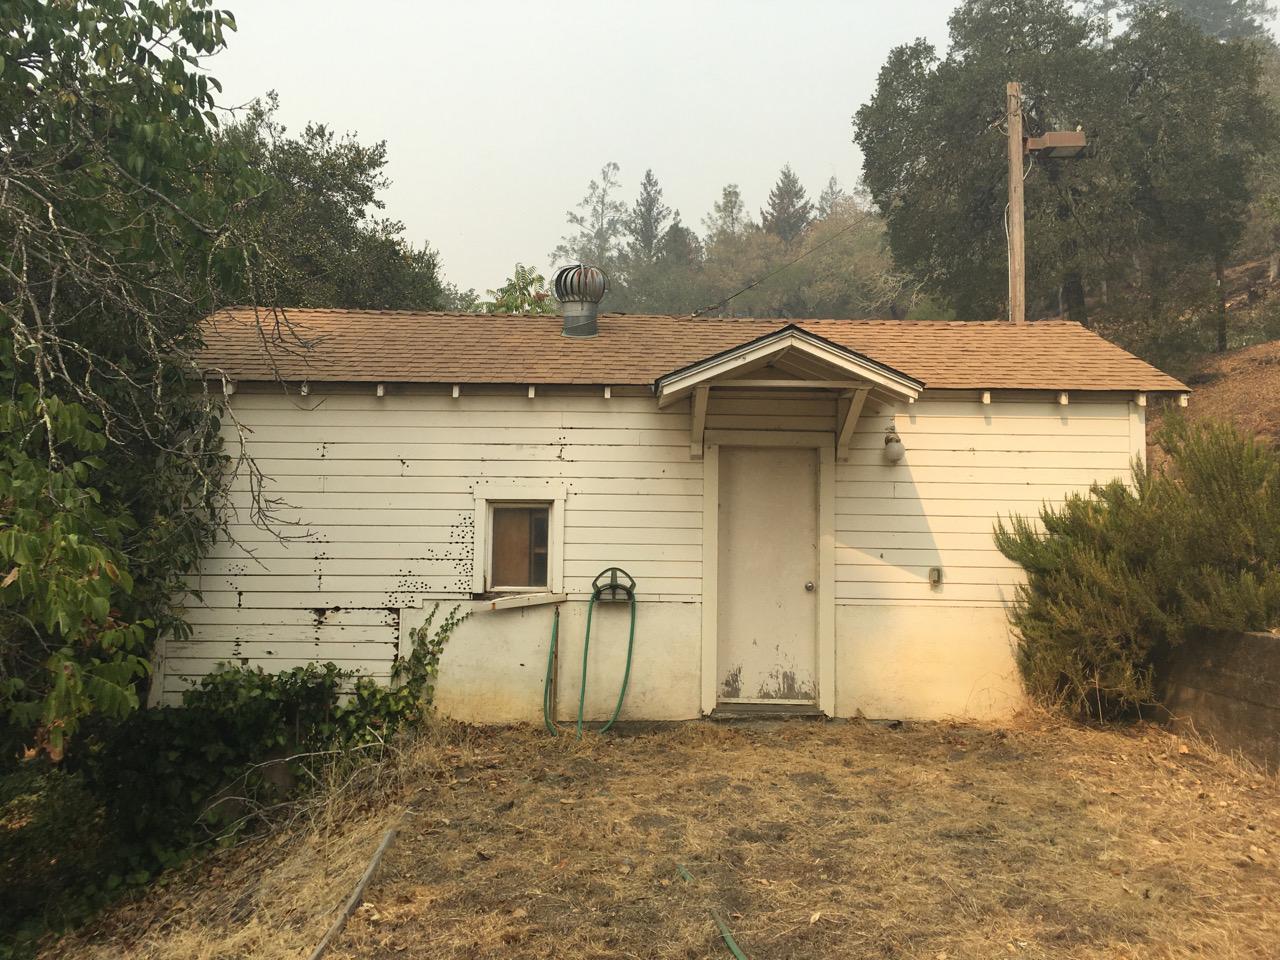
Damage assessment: no_damage